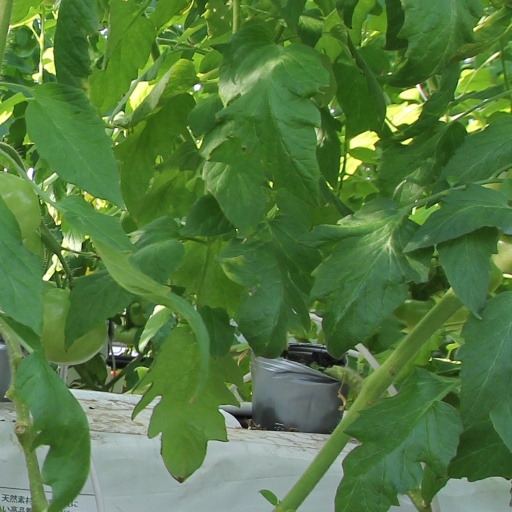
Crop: tomato